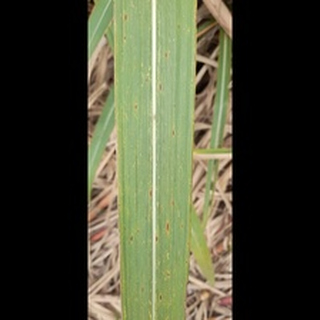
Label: sugarcane_rust